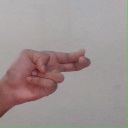
अक्षर: ह